Bob Lilley (British Army soldier)

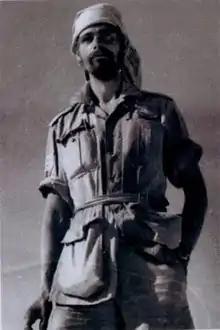
Sgt Ernest Thomas Lilley taken during World War II in Libyan desert

Ernest Thomas "Bob" Lilley M.M., B.E.M. (10 February 1914 – 14 August 1981) was a British Army soldier. A founding member of the British Special Air Service Regiment, he formerly served with the Coldstream Guards. Lilley was one of the first four men selected by Colonel David Stirling to comprise "L Detachment" 1st S.A.S. in Middle East Headquarters at Cairo in 1940. He took part in many operations behind enemy lines in Libya against Italian and German forces during World War II.